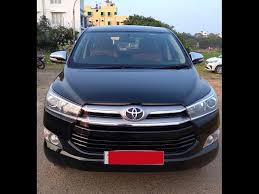
Label: noambulance